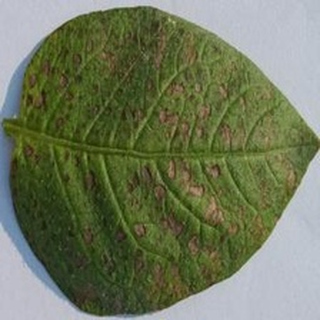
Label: potato_early_blight